Commonwealth of the Philippines

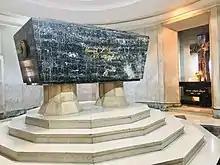
Tomb of President Quezon and his wife Aurora at Museo ni Quezon, Quezon Memorial Circle, Quezon City

Quezon and Osmeña were escorted by troops from Manila to Corregidor, and later evacuated to Australia prior to heading for the mainland United States, where they set up a government-in-exile headquartered at the Shoreham Hotel in Washington, D.C. This government participated in the Pacific War Council as well as the Declaration by United Nations. Quezon fell ill with tuberculosis and died from it, with Osmeña succeeding him as President.